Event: Ecuador Earthquake
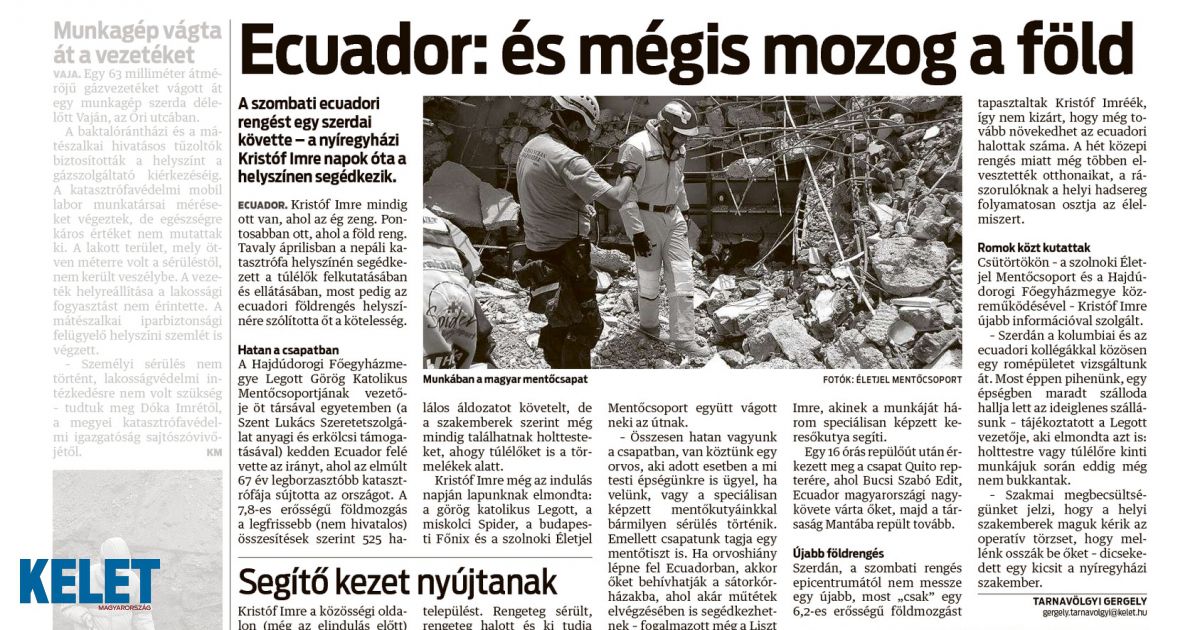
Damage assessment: no_damage